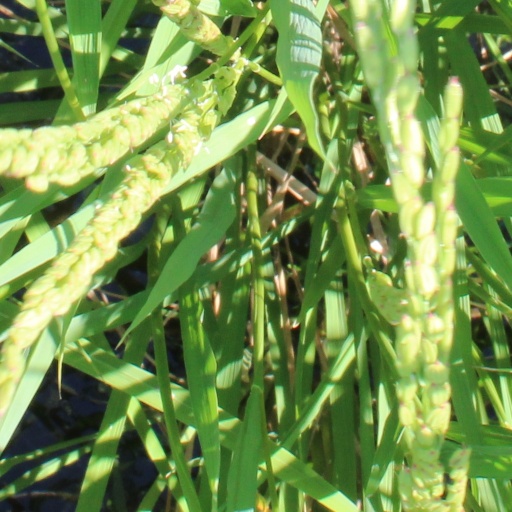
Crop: rice